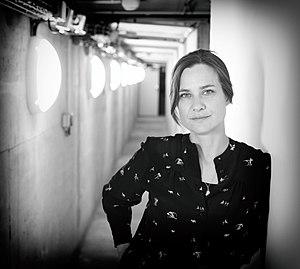
Chloe Dabert
Chloé Dabert est comédienne et metteuse en scène française, directrice de la Comédie de Reims depuis le 1ᵉʳ janvier 2019.